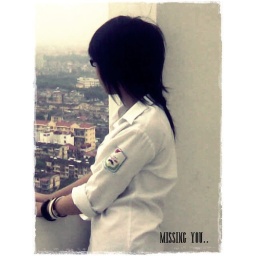
skull girl :)) in TC tower :)